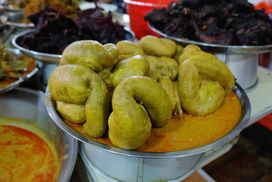
Label: gulai_tambusu